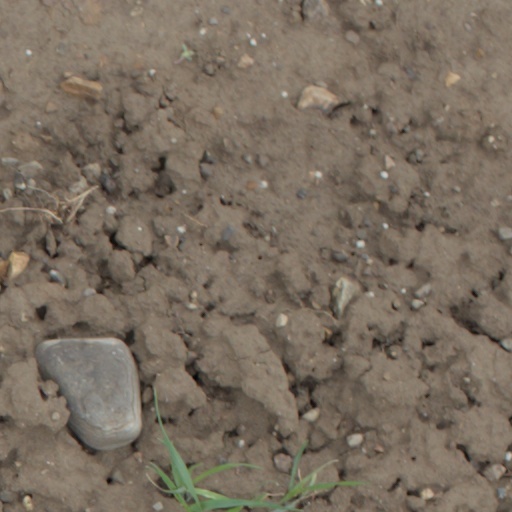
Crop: wheat